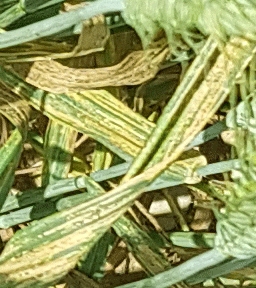
Label: Wheat___Yellow_Rust